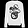
Label: Pullover